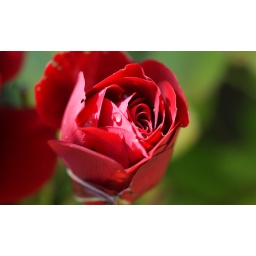
red rose in sunlight